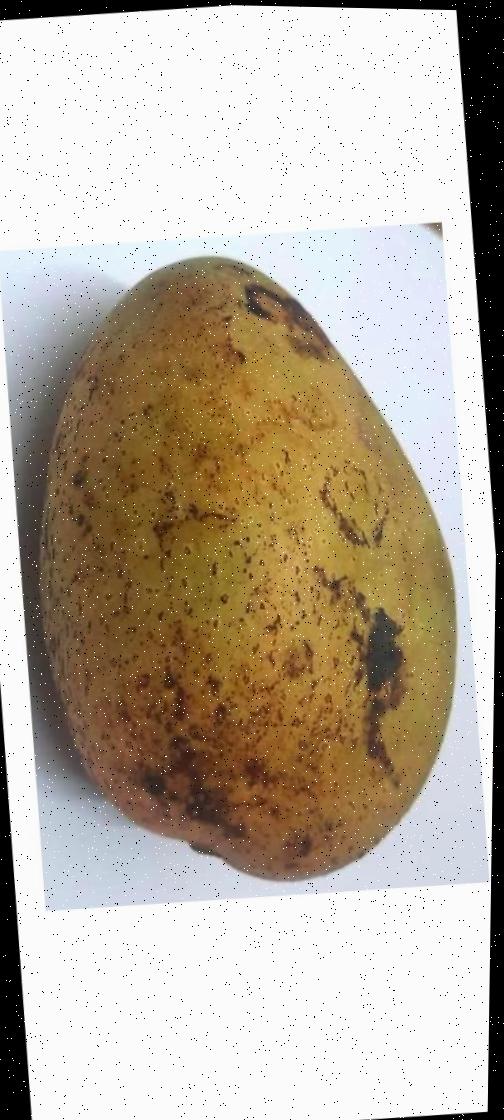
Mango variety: Ashshina Classic